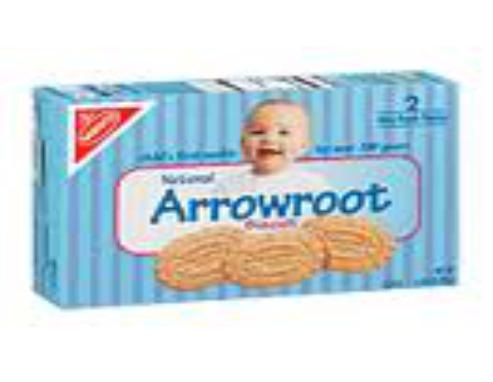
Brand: Arrowroot biscuits
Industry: Food